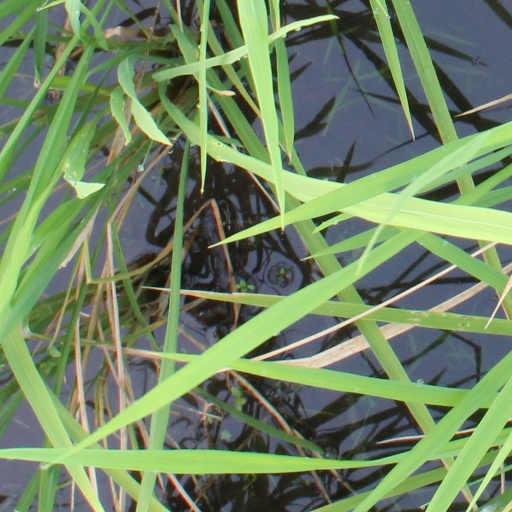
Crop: rice